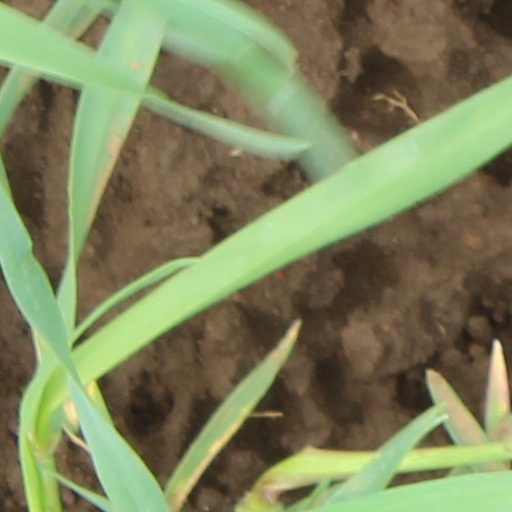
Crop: wheat